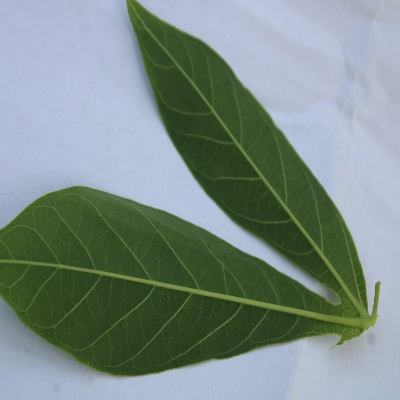
Crop: Cassava
Condition: healthy